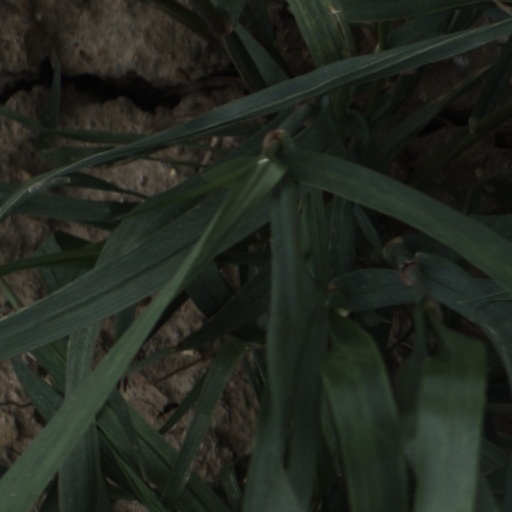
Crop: wheat